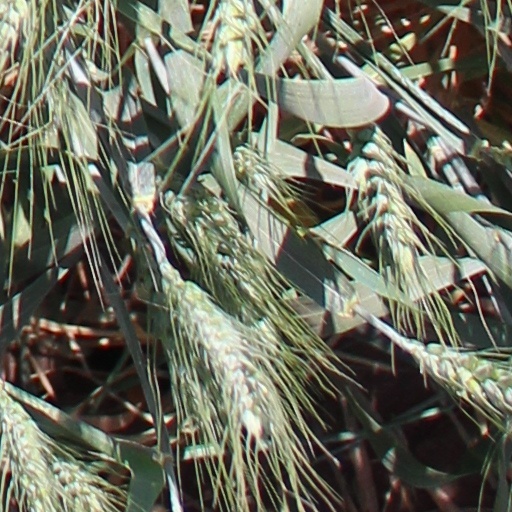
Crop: wheat